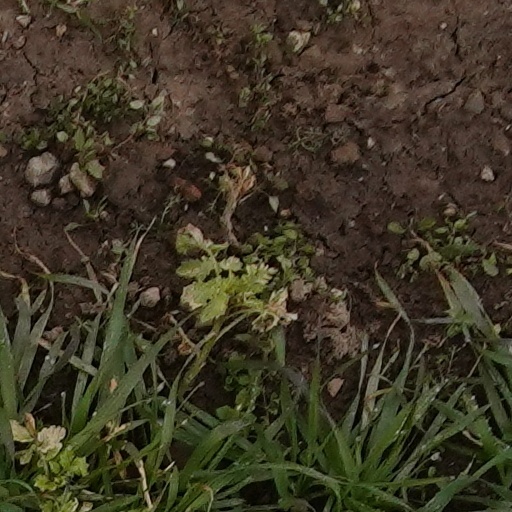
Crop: wheat